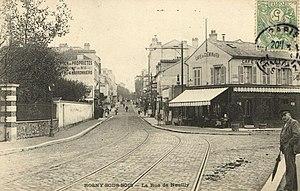
Rosny-sous-Bois. Rue de Neuilly (aujourd'hui rue du Général-Leclerc).
La rue du Général-Leclerc est une voie de communication de Rosny-sous-Bois.